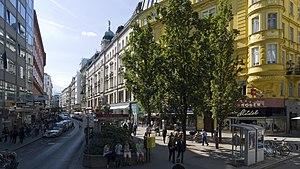
La Rotenturmstrasse se situe à Vienne, dans l'Innere Stadt. Elle va de la Stephansplatz, mène au nord-est par le Lugeck vers le canal du Danube, où elle rejoint le Marienbrücke. Son nom vient d'une ancienne fortification, le Rotenturmtor.